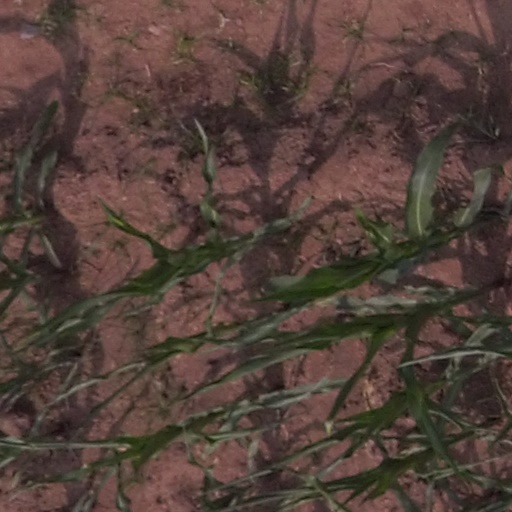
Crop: maize; corn